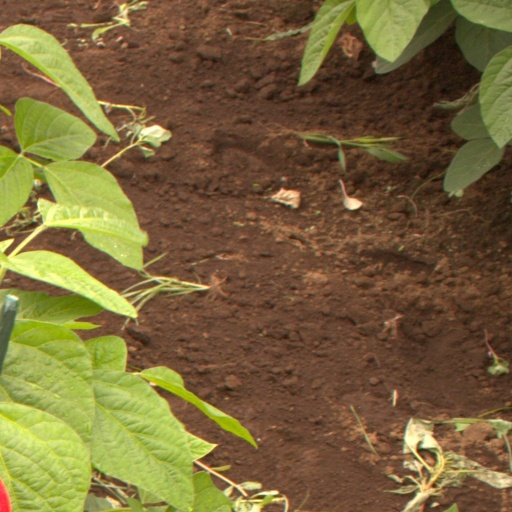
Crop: soybean